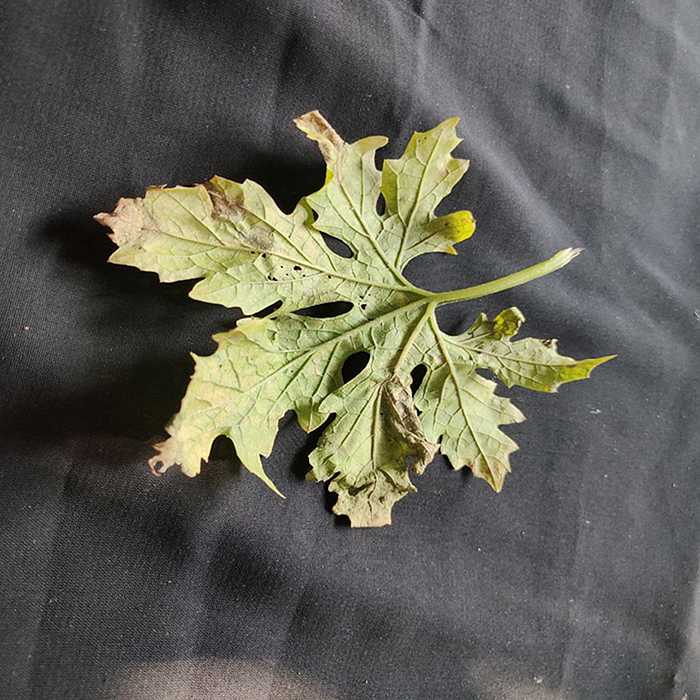
Plant: Bitter Gourd
Label: Fusarium wilt